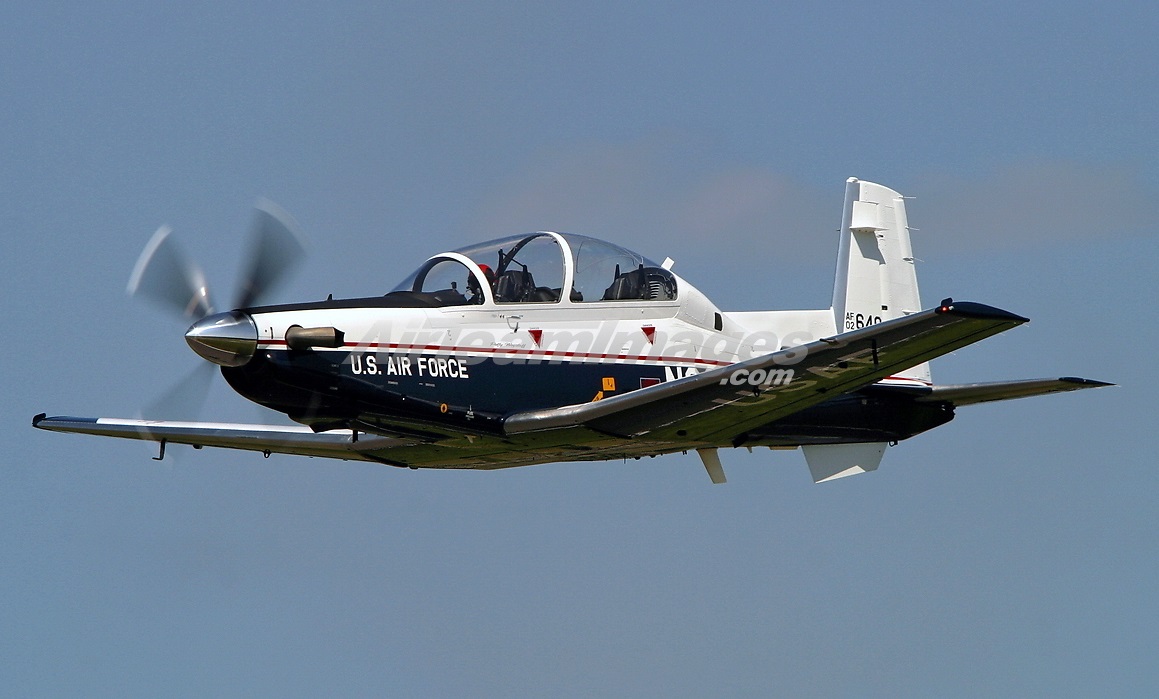
Vehicle type: Planes